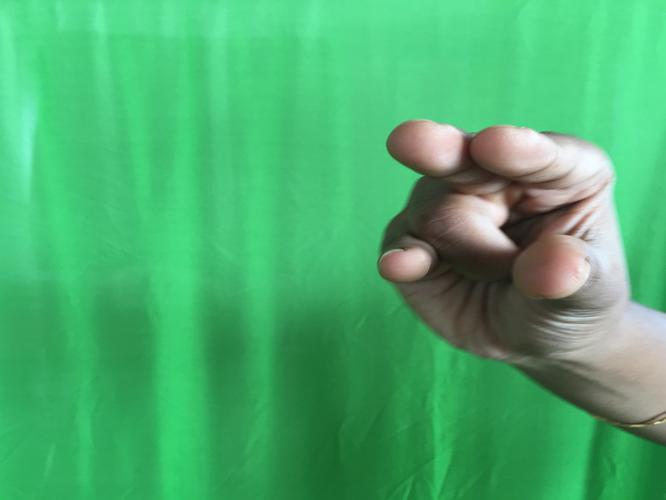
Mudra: Kangulam
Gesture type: single_hand